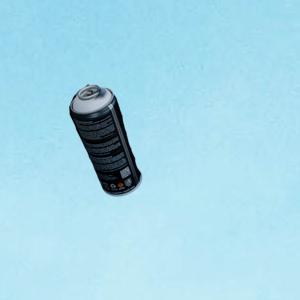
Label: cans